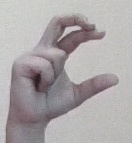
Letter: thal